Edgar Bergen

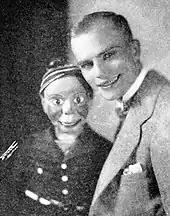
Bergen and Charlie in 1926

Bergen was born in Chicago, one of five children and the younger of two sons of Swedish immigrants Nilla Svensdotter (née Osberg) and Johan Henriksson Berggren. He lived on a farm near Decatur, Michigan until he was four, when his family returned to Sweden, where he learned the language. After his family had returned to Chicago, when he was eleven, he taught himself ventriloquism from a pamphlet called "The Wizard's Manual". He attended Lake View High School. After his father died, when Edgar was 16, he went out to work as an apprentice accountant, a furnace stoker, a player-piano operator, and a projectionist in a silent-movie house.